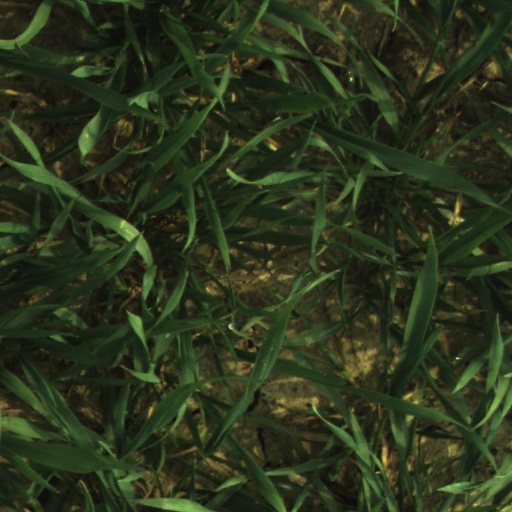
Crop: wheat